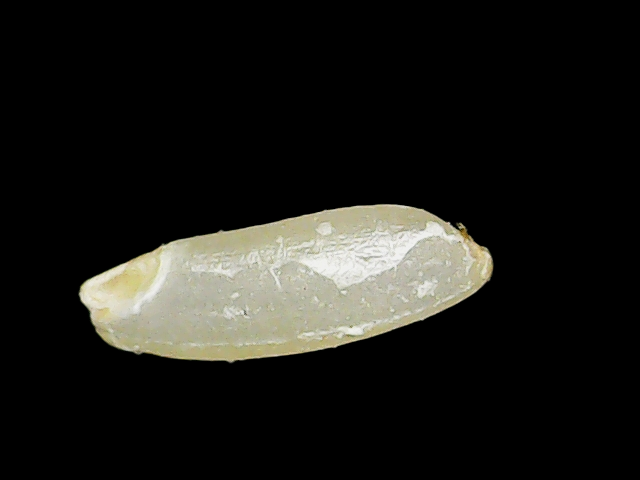
Rice variety: Binadhan17